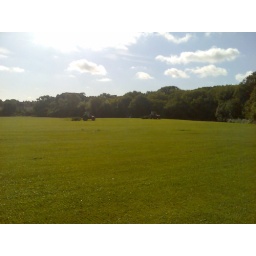
The field is the Muswell Hill playing fields with Coldfall wood in the background... the tractors are cutting the grass